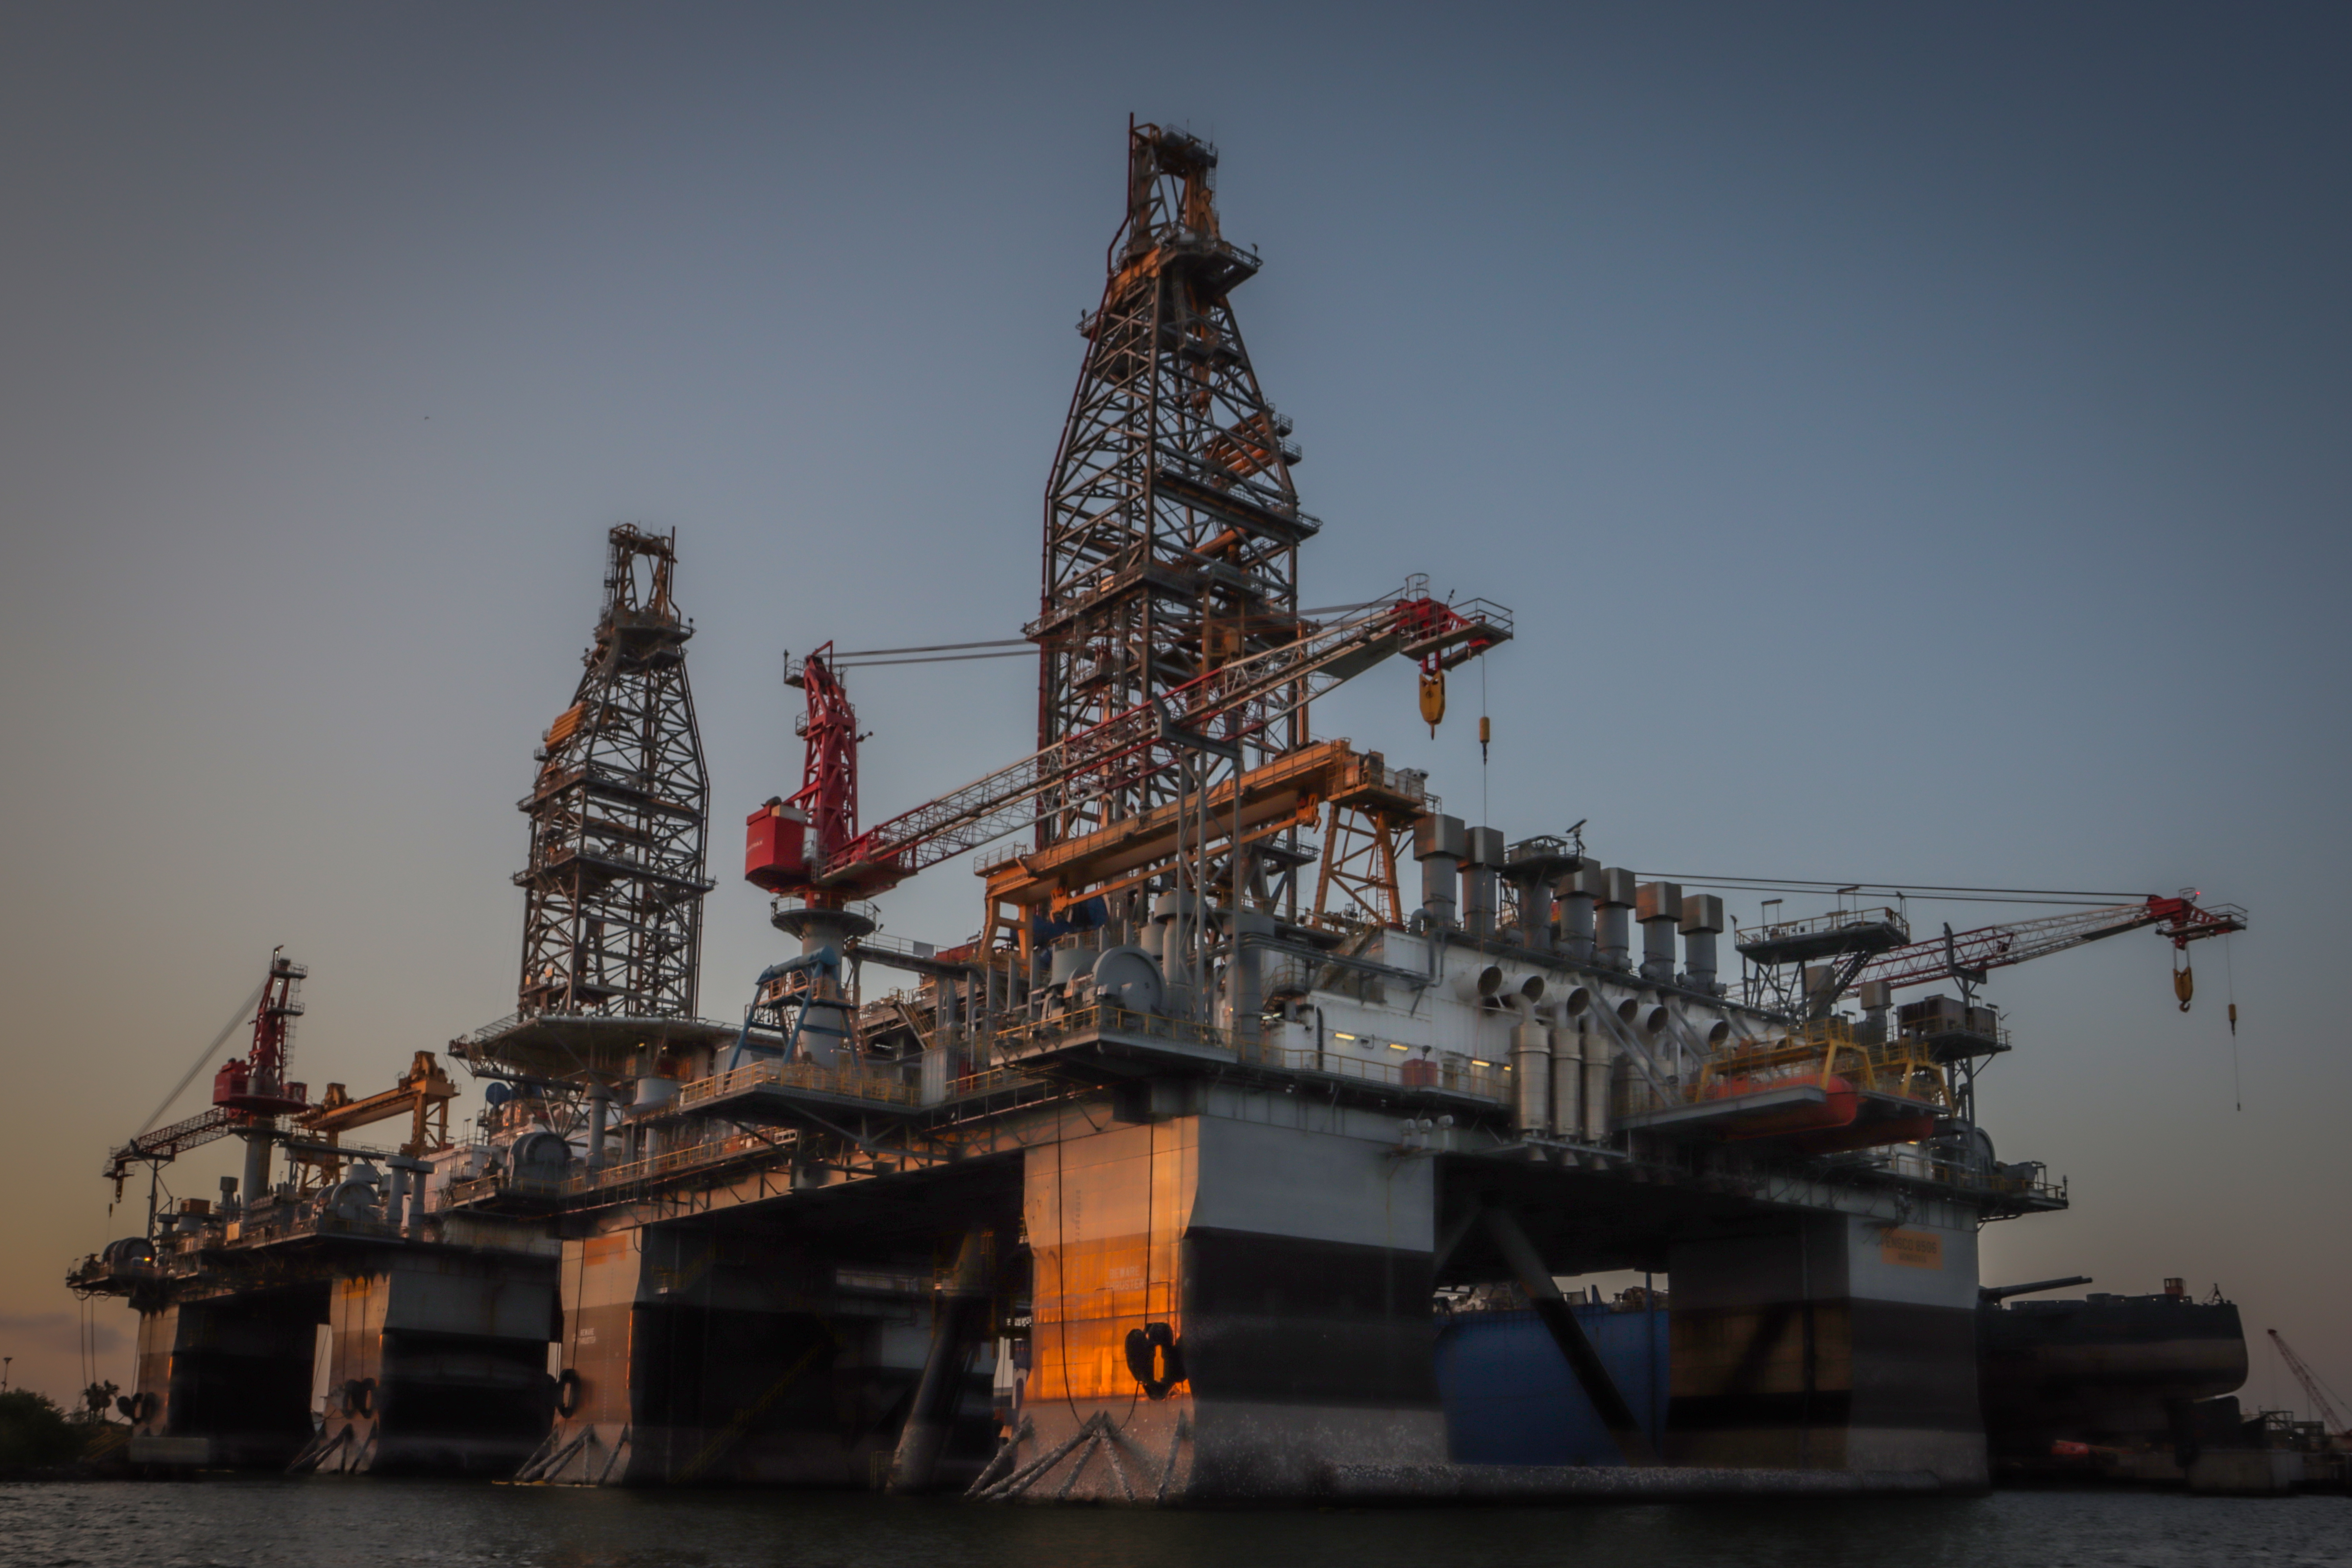
galveston, sunset, sky, water, outdoors, ship, boat, industry, offshore drilling, semi submersible, vehicle, oil rig, crane, drilling rig, construction equipment, watercraft, metal, naval architecture, machine, crane vessel floating, jackup rig, city, channel, ocean